Bobruysk Region

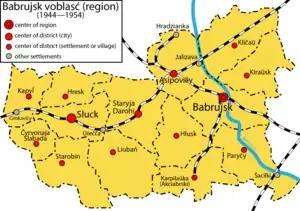

Bobruysk Region or Babruysk Region, created on 20 September 1944, was an administrative division of Belarus with its administrative centre at Babruysk. On 8 January 1954, the region was abolished and became part of Mogilev Region.